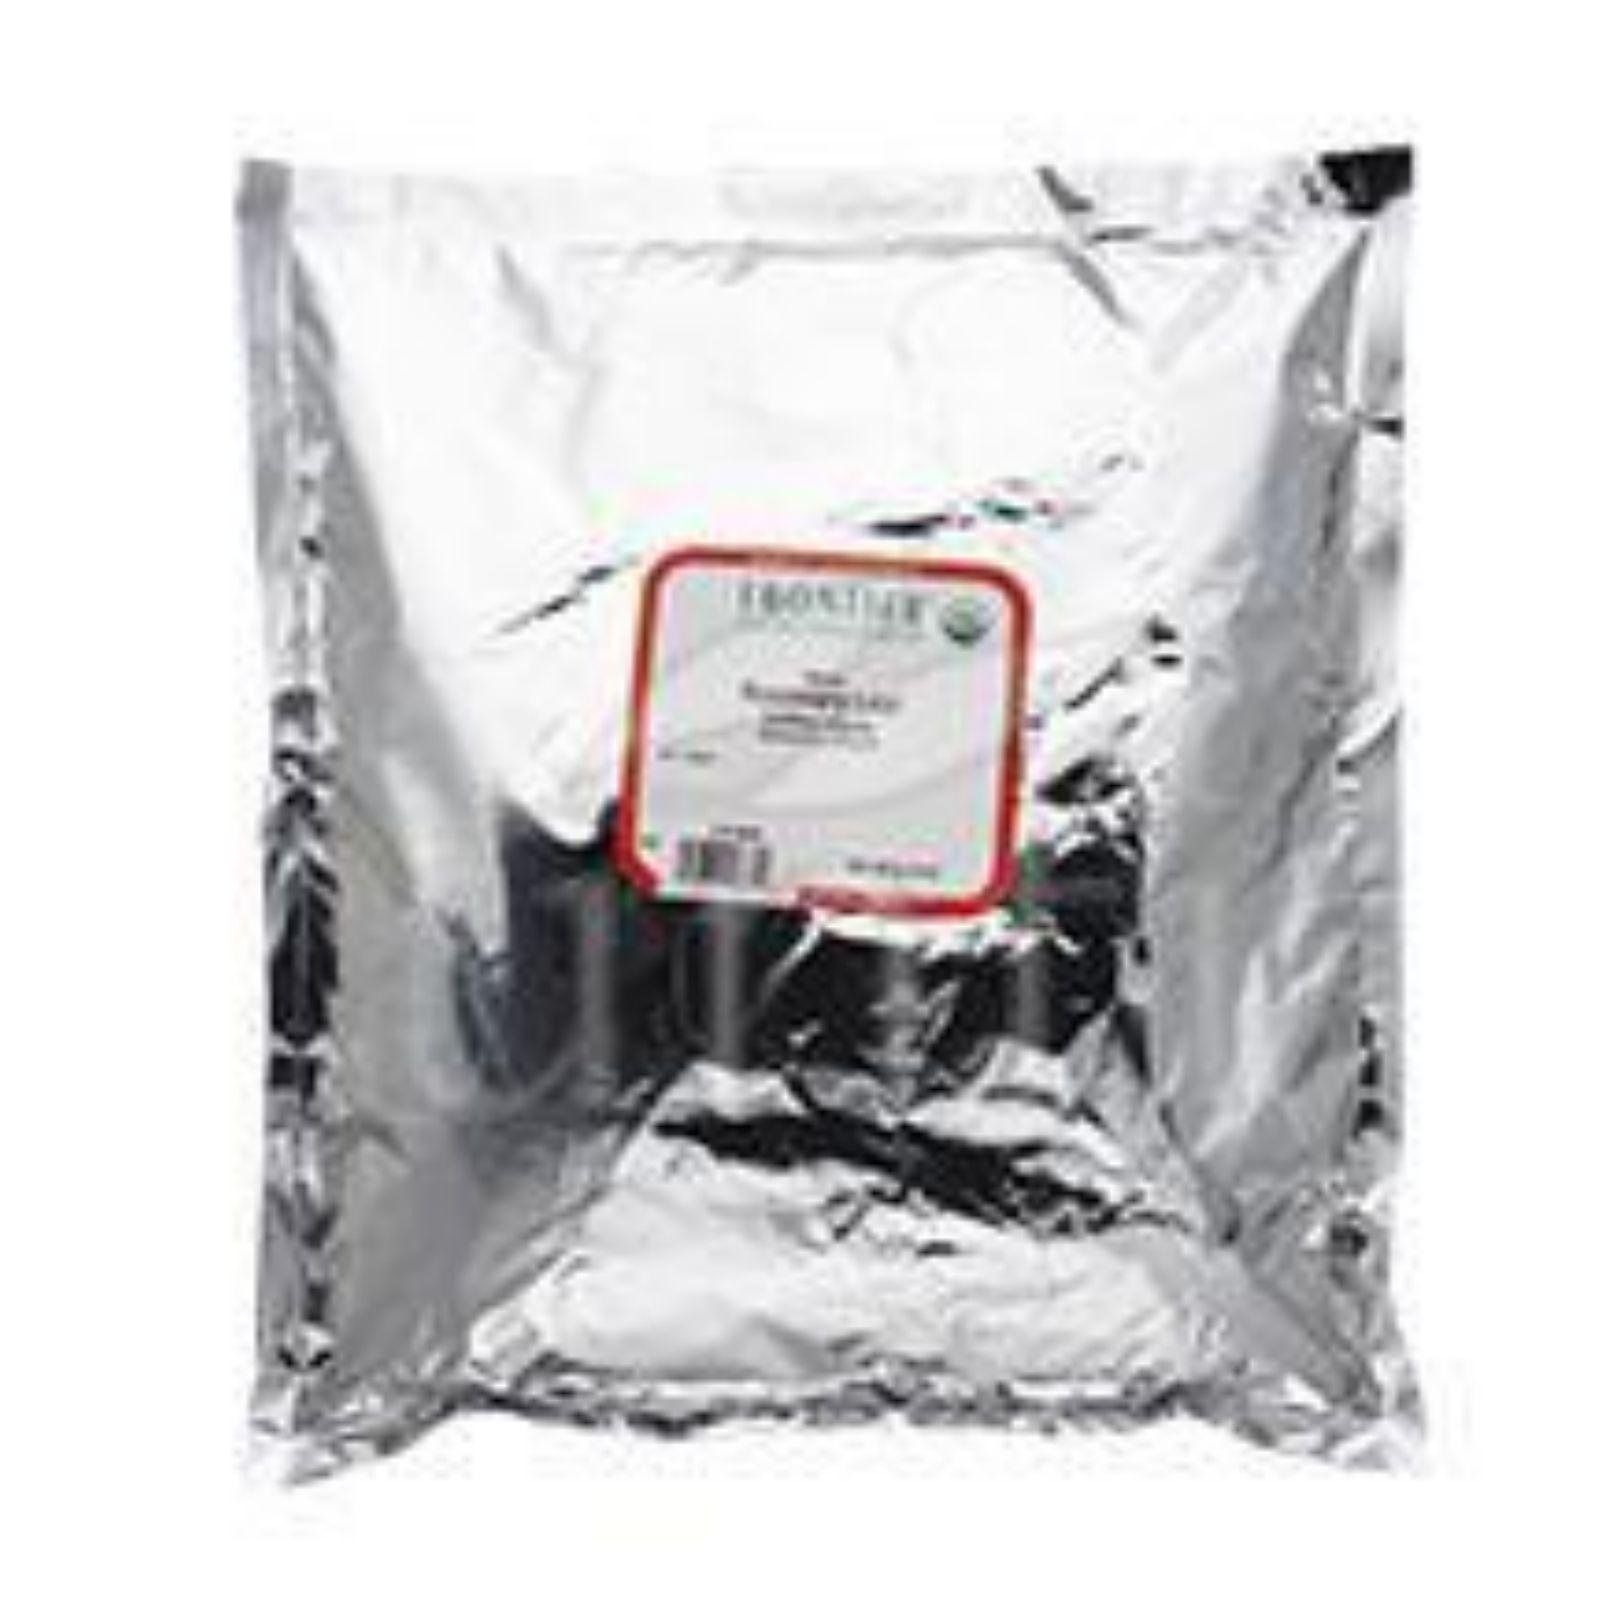
Item Name: FRONTIER Organic Bulk Rosemary Leaf Whole, 453 GR
Value: 16.0
Unit: Ounce

Price: 13.45